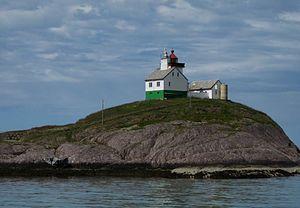
Le phare d'Asenvågøy est un phare côtier de la commune de Bjugn, dans le comté et la région de Trøndelag. Il est géré par l'administration côtière norvégienne.